John Reese Kenly

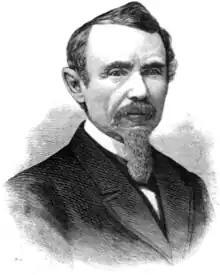

John Reese Kenly (January 11, 1818 – December 20, 1891) was an American lawyer, and a Union Army general in the American Civil War.